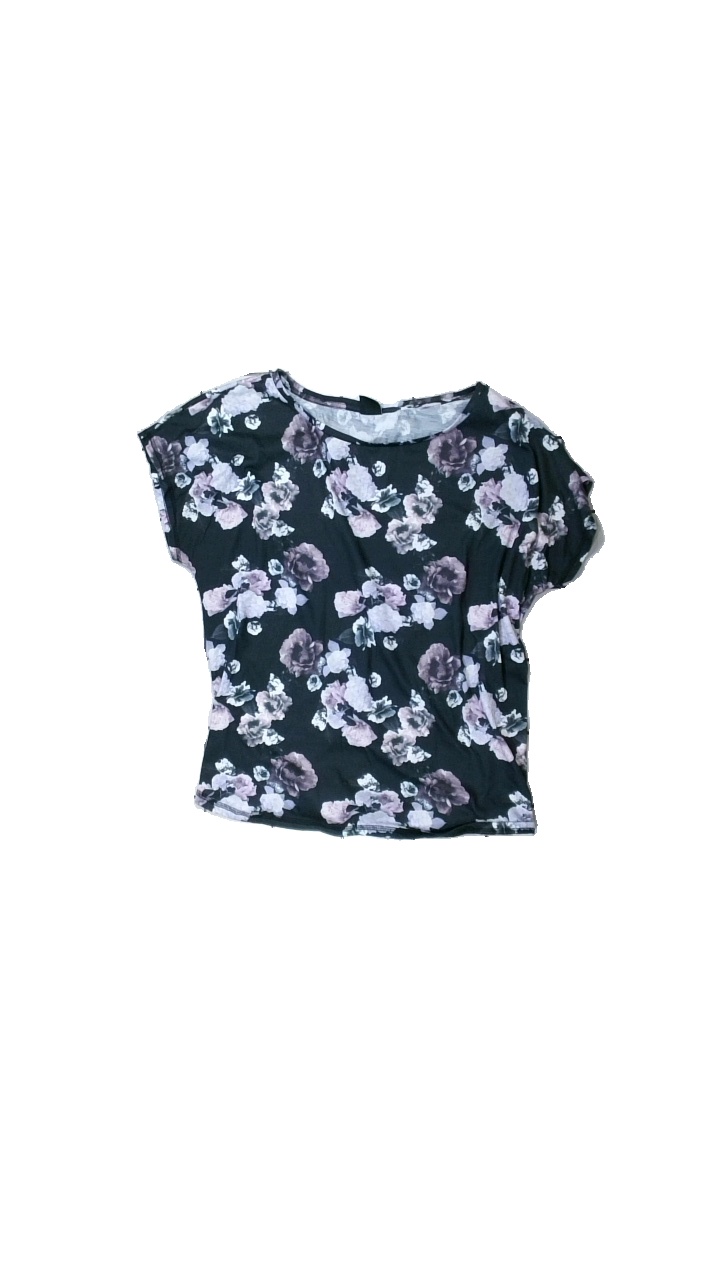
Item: T-shirt (Unisex)
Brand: Mly
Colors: Black, White, Purple, Multicolor
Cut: Regular, C-collar
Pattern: Floral print
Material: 100% polyester
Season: All
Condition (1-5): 2
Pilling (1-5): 4
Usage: Recycle
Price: <50